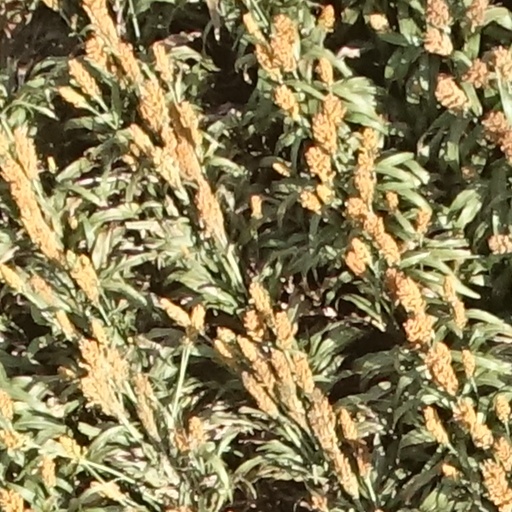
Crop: sorghum